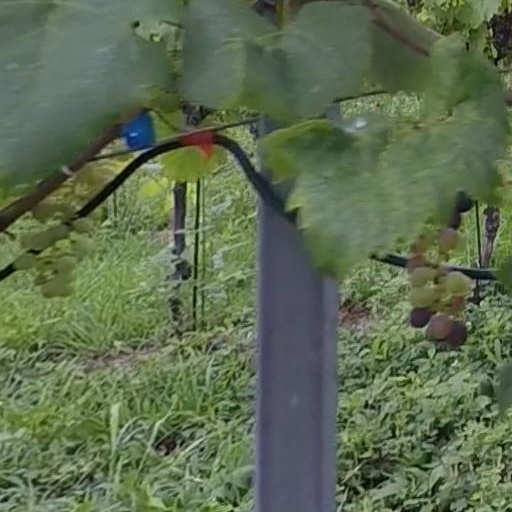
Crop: grape